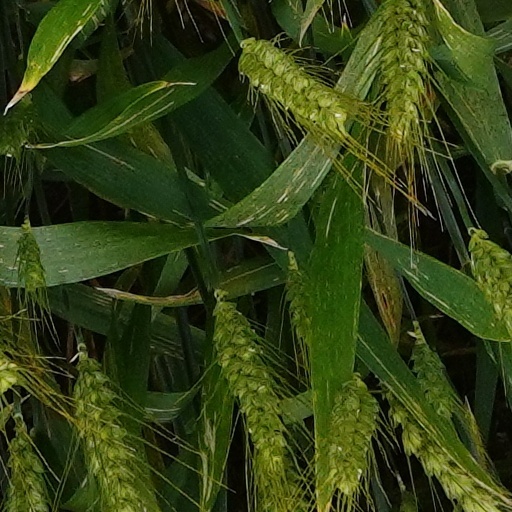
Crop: wheat